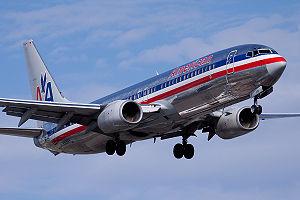
Un Boeing 737-800 d'American Airlines atterrissant à l'aéroport international Pierre-Elliott-Trudeau de Montréal (YUL) en août 2009.
American Airlines est une compagnie aérienne américaine. Elle exploite des vols intérieurs et internationaux depuis ses nombreux hubs basés aux États-Unis. En 2018, c'est la plus grande compagnie aérienne au monde. Elle dessert, avec sa filiale régionale American Eagle plus de 350 destinations dans plus de 50 pays et territoires avec plus de 6700 vols quotidiens. Elle est contrôlée par AMR Corporation dont le siège social se trouve à Fort Worth, aux États-Unis dans l'état du Texas. En 2019, elle est au 68e rang du Fortune 500. American Airlines est membre fondateur de l'alliance Oneworld. En 2013, celle-ci a fusionné avec la compagnie US Airways afin de former la plus grande compagnie aérienne au monde.